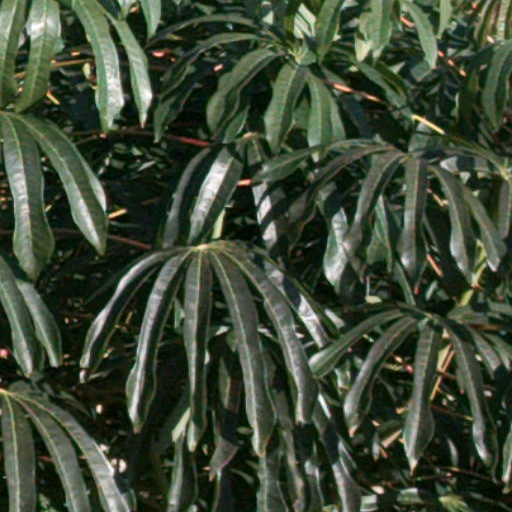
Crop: cassava